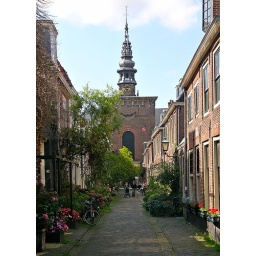
Nieuwe Kerk at the end of Korte Houtstraat, Haarlem, Netherlands. 17th century church with tower by Lieven de Key.